Palamedes Palamedesz. (I)

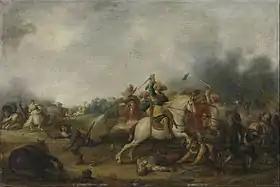
"Cavalry skirmish"

He was born in Leith, Scotland as the son of Palamedes Willemsz. Stevens and Marie Arsene (in Dutch, called Maeijken van Naerssen) and was baptized on 6 August 1605. His father was a sculptor, stone cutter and court artist who was likely Flemish. His father carved semi-precious stone such as jasper, porphyry, and agate into vases and practised other decorative arts. He was in the service of the Scottish King James VI and possibly traveled with the King to London when he was crowned King of England as James I of England.